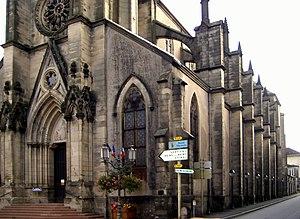
Nef d’Église Saint-Amé á Plombières-les-Bains